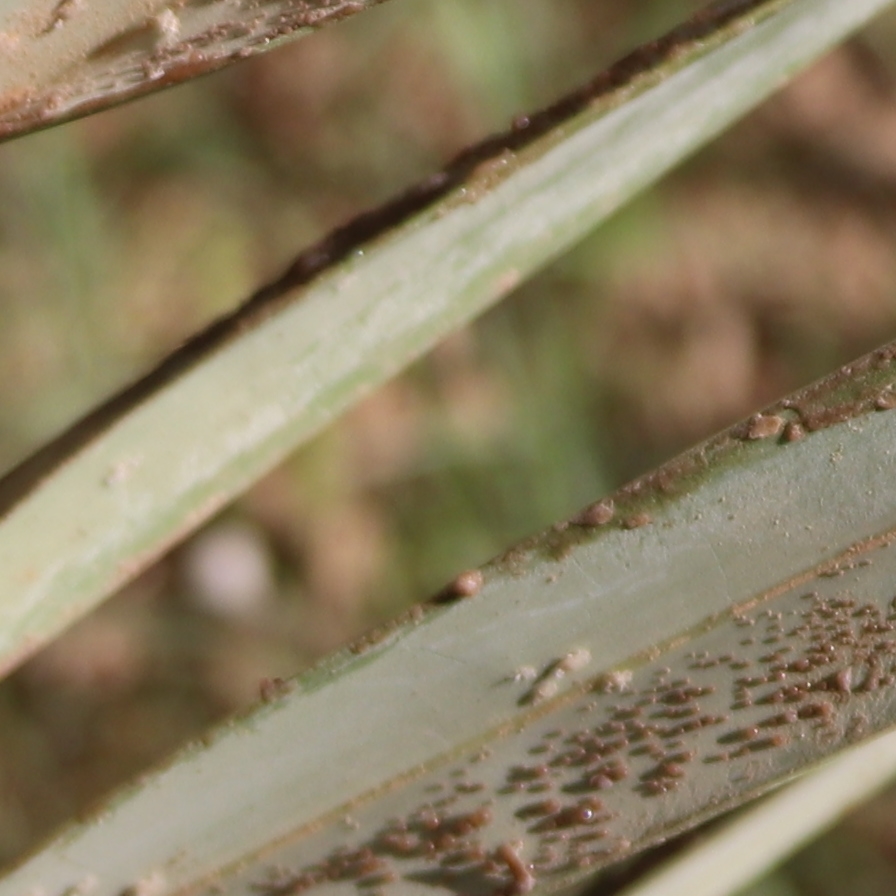
Label: Honey